Jazmin Sawyers

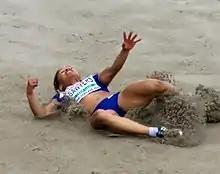
Sawyers lands after her jump at the 2016 European Athletics Championships in Amsterdam

At the start of 2014, Sawyers set an indoor best of to place second to Johnson-Thompson at the British Indoor Championships. Outdoors, she had a string of victories (including a win at the Universities Championships) in the buildup to the European Team Championships, where she placed ninth overall. Sawyers was again second best to Johnson-Thompson at the outdoor National Championships but both gained selection for the long jump for England at the 2014 Commonwealth Games. However, Johnson-Thompson withdrew prior to the championships and the other leading English athlete Proctor could not compete in the final due to injury, making Sawyer's England's leading medal hope. At the competition in Glasgow her final round jump of was a season's best and resulted in a silver medal – her first international senior medal and just two centimetres behind winner Ese Brume.